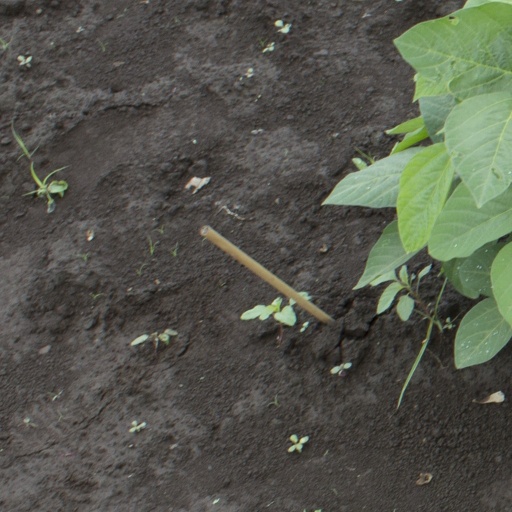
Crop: soybean